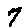
Label: 7